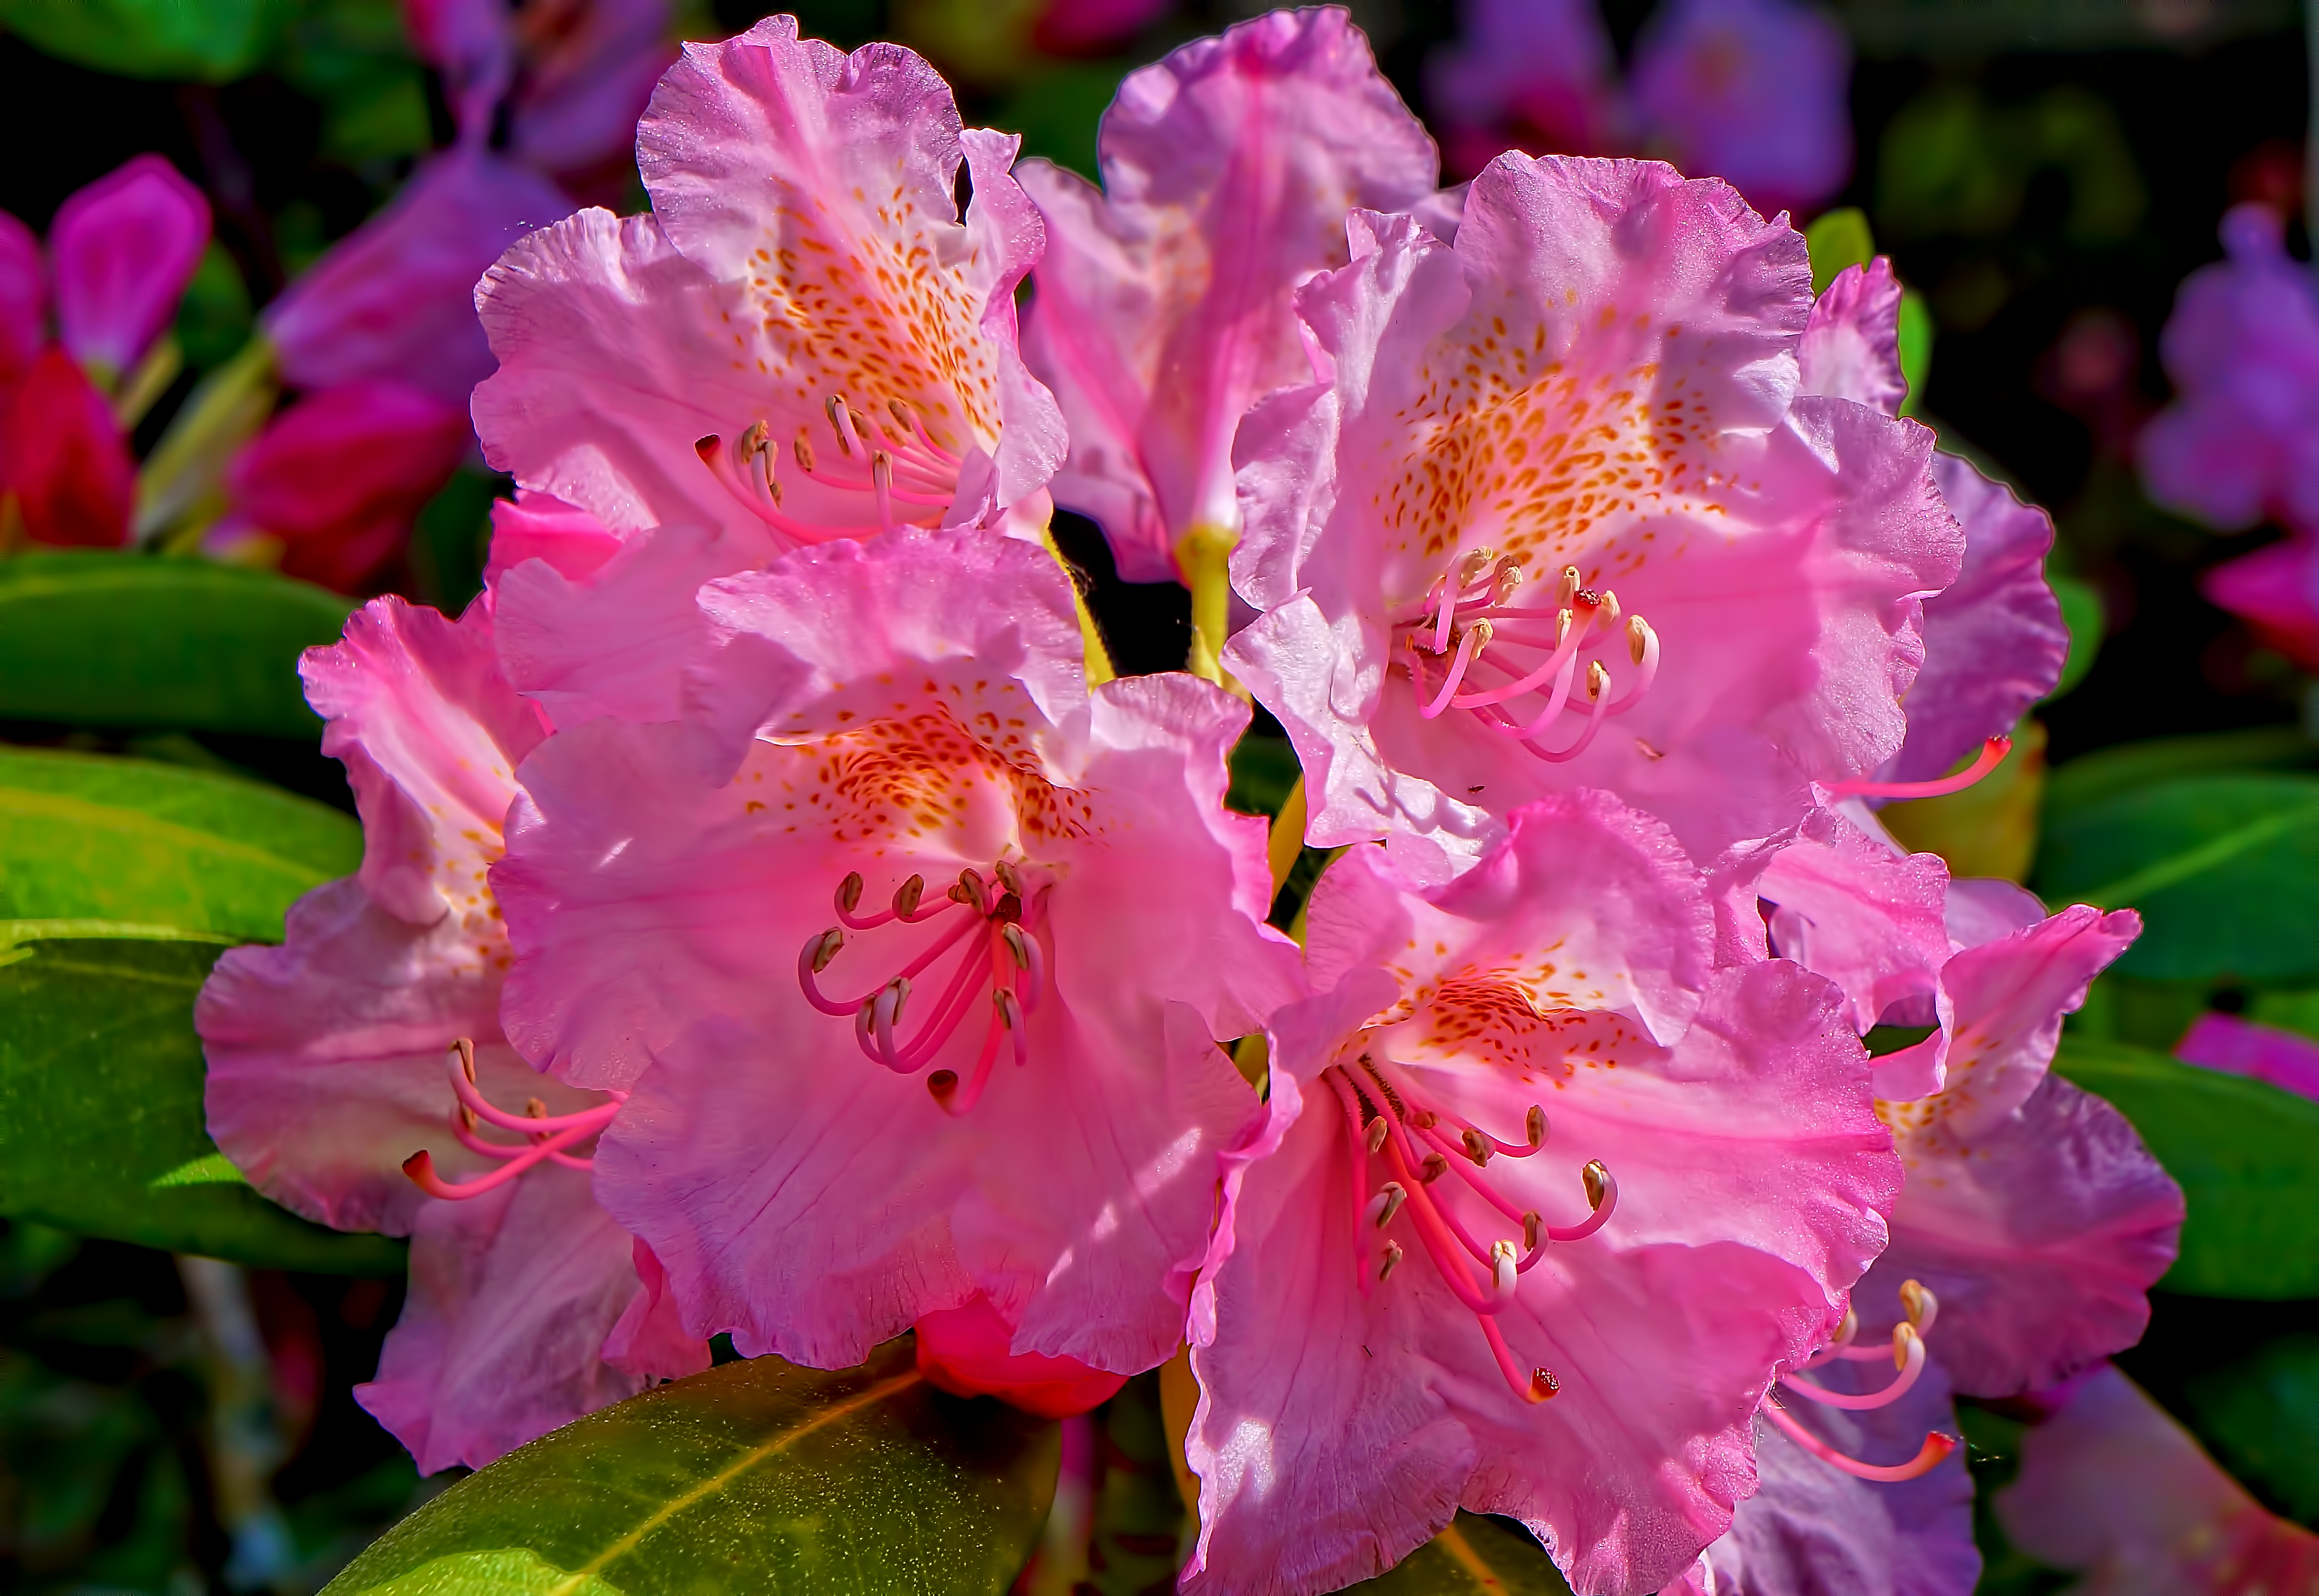
blossom, plant, flower, petal, pink, flora, shrub, rhododendron, finland, helsinki, viikki, macro photography, flowering plant, woody plant, land plant